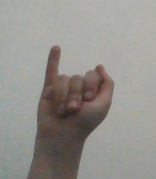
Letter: meem